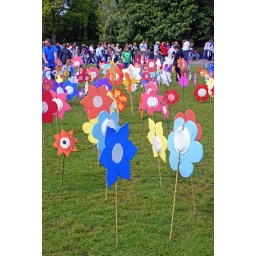
local kids were asked to make a flower and plant it in the peoples park for the spraoi festival